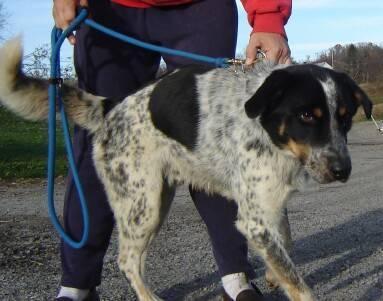
dog